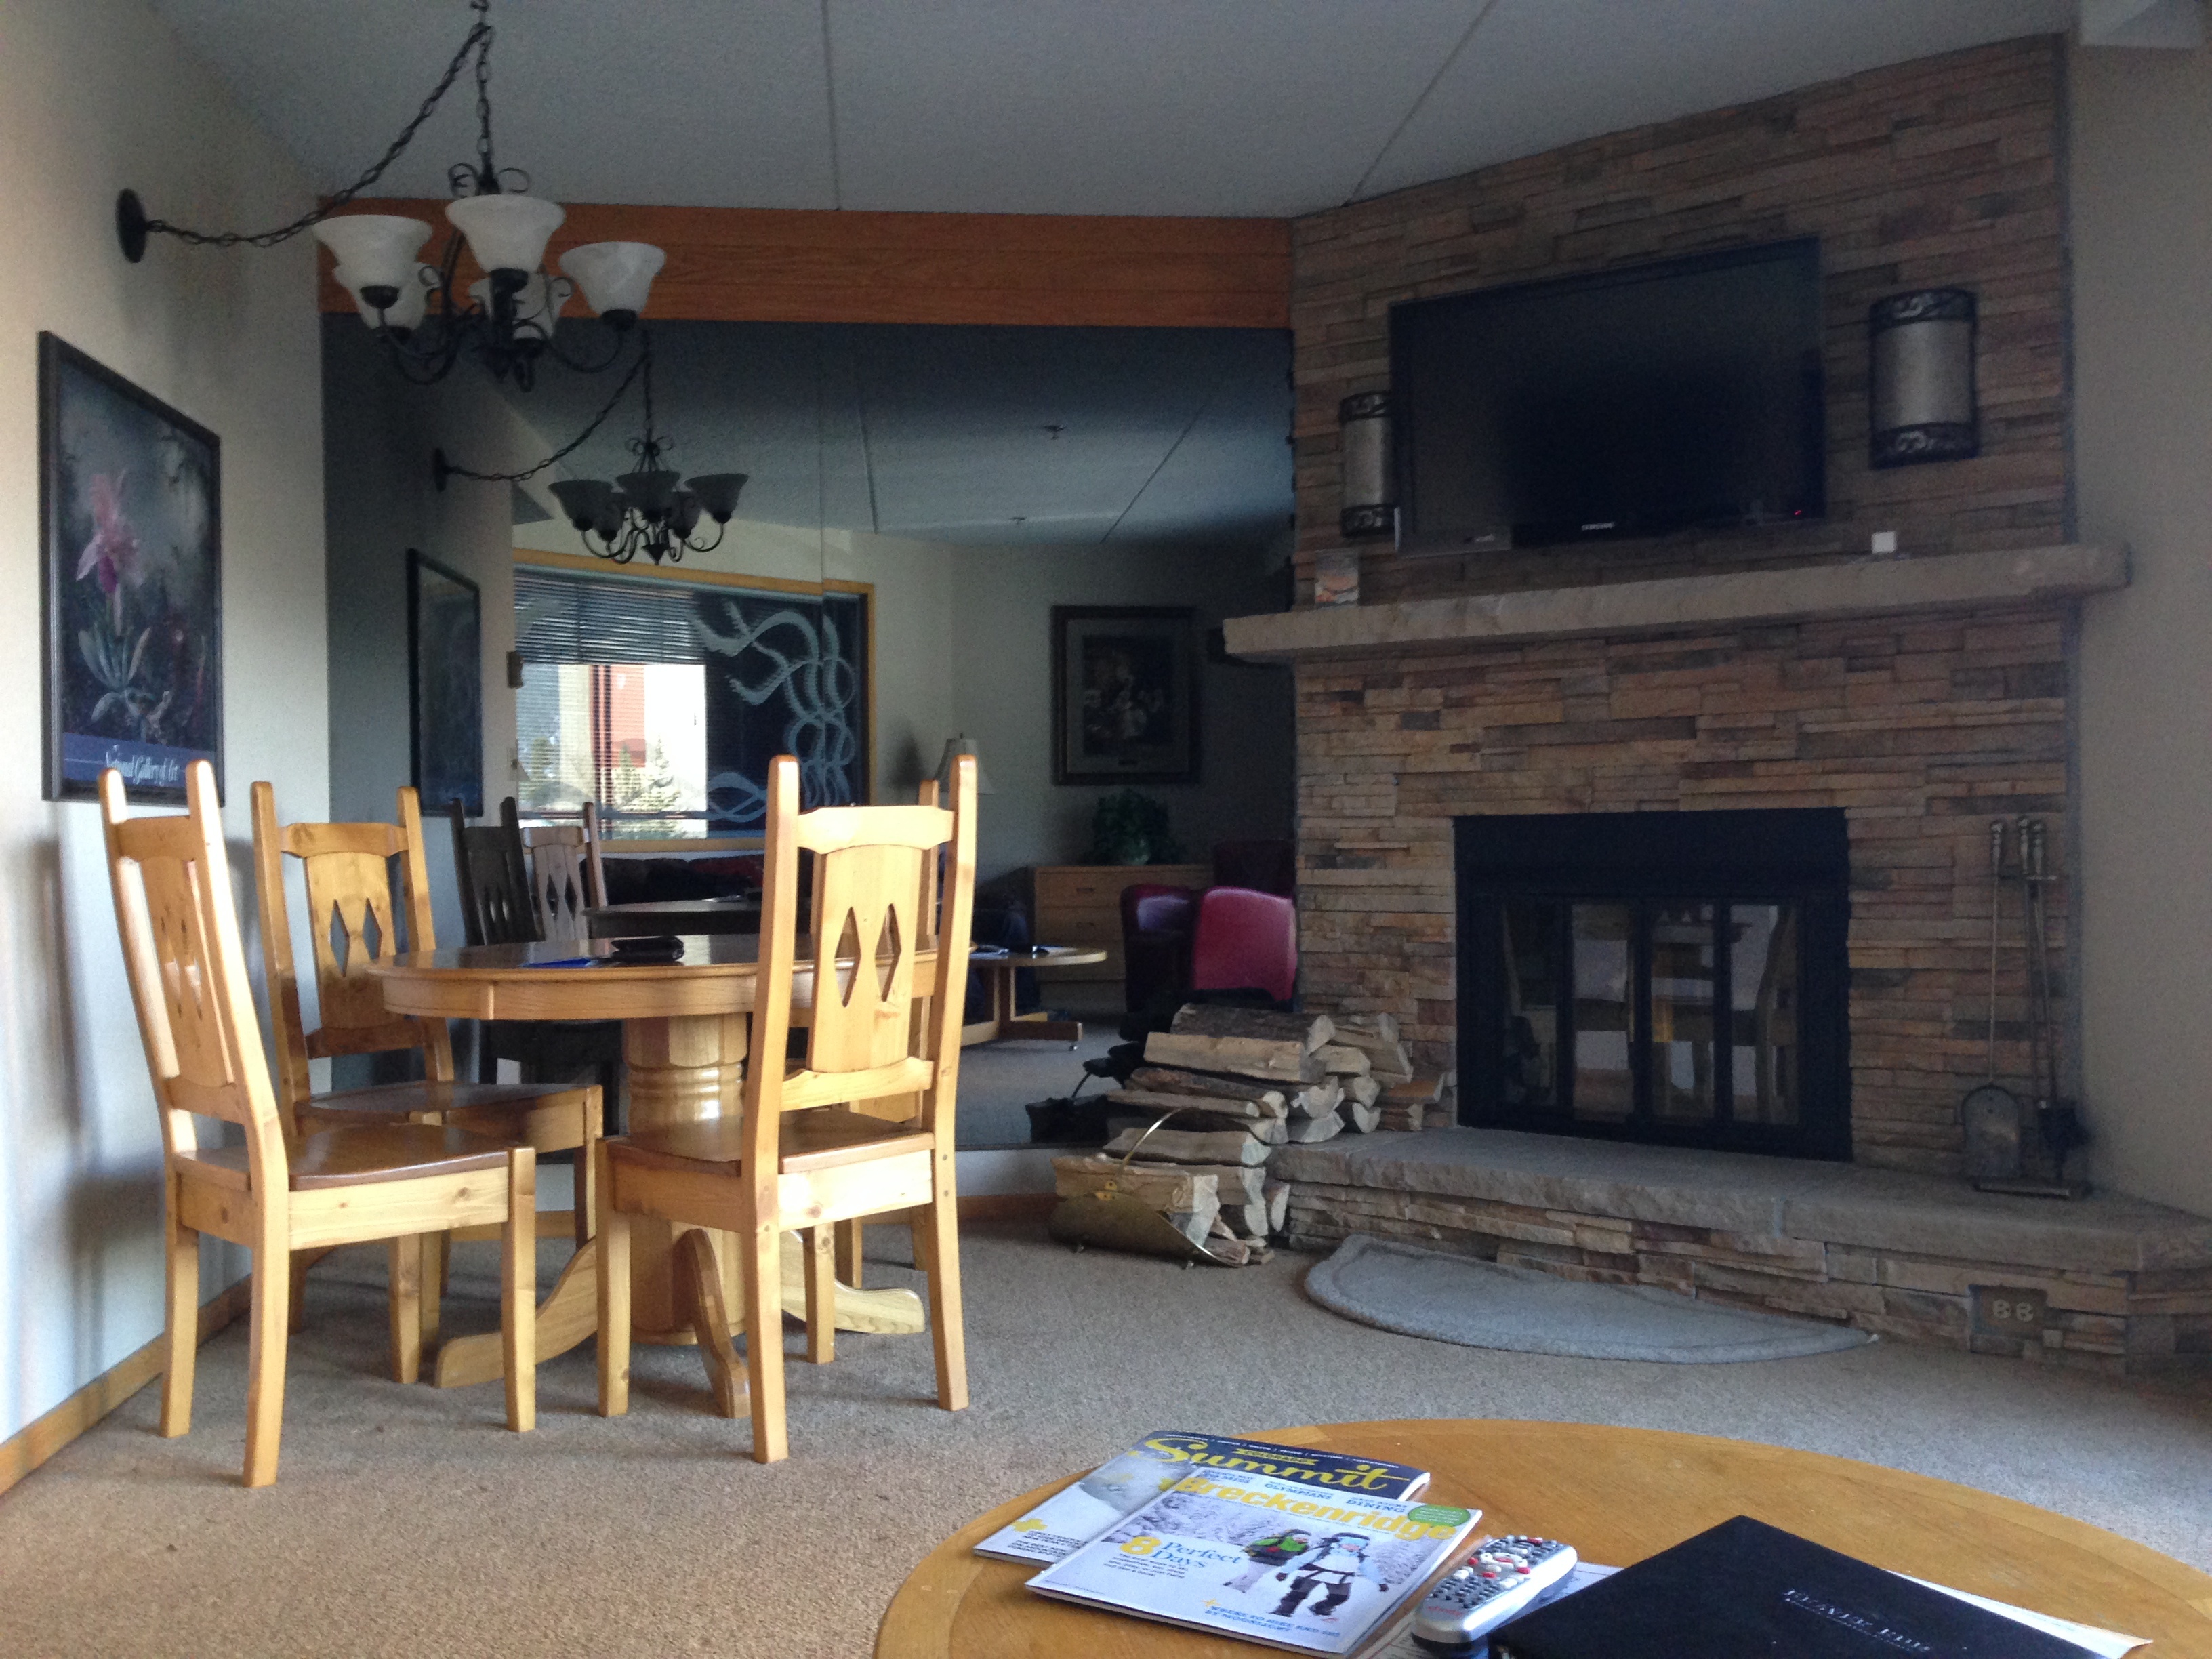
wood, villa, house, floor, home, cottage, loft, fireplace, property, living room, room, apartment, interior design, hardwood, farmhouse, estate, hearth, real estate